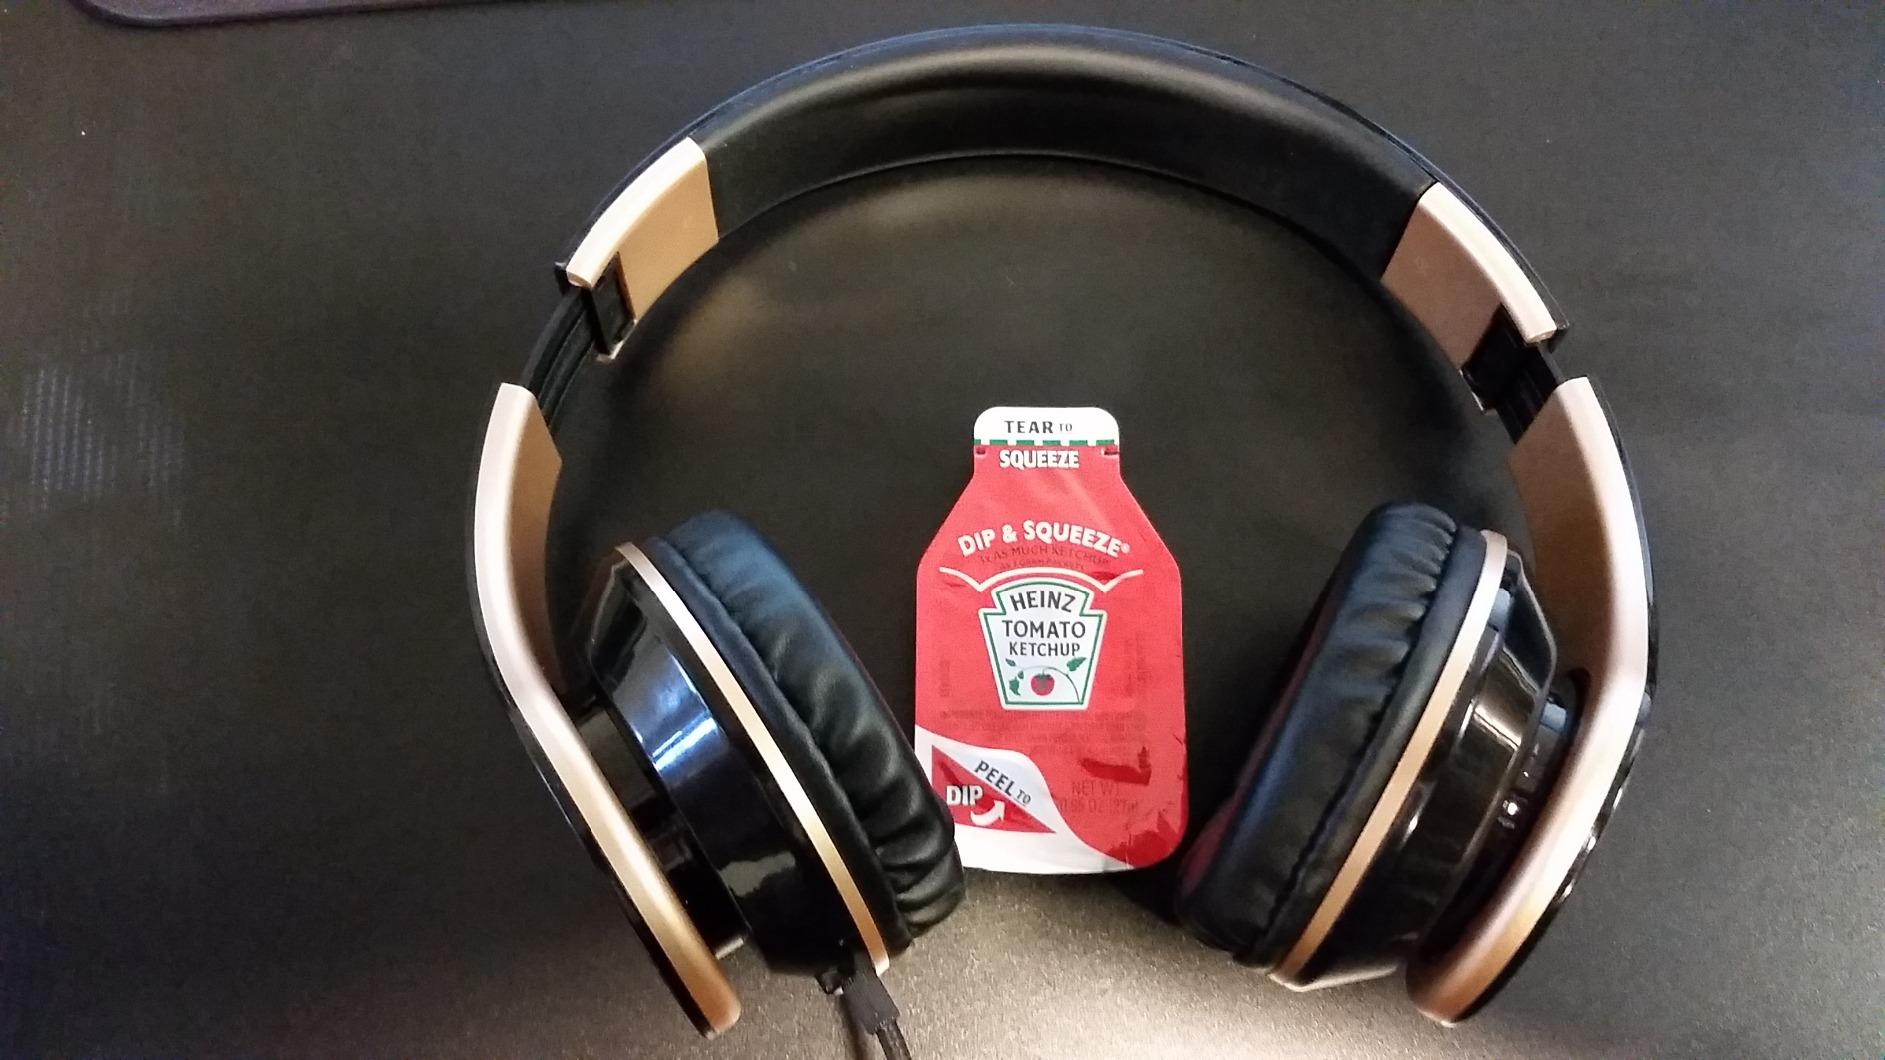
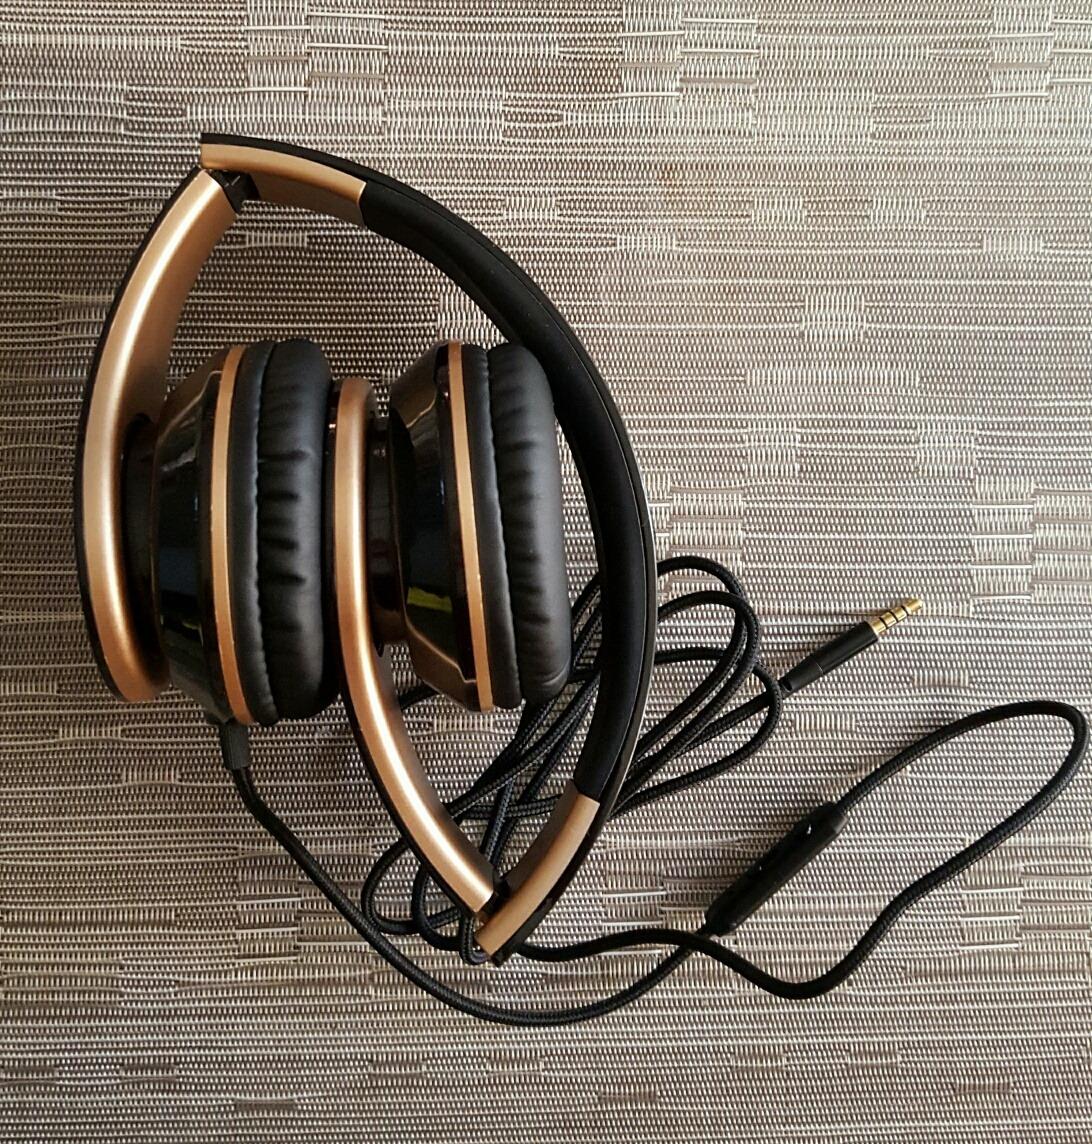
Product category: headphones
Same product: yes